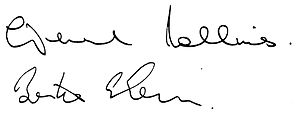
Maastricht-traktaten / Forhandlinger / Rådets møde i Maastricht december 1991 / Underskrivning
Traktaten om Den Europæiske Union ofte kaldet Maastricht-traktaten var en traktat, der blev indgået i Maastricht i 1991 mellem medlemslandene i det daværende EF og underskrevet 7. februar 1992. Traktaten trådte i kraft 1. november 1993, efter at Danmark først havde nedstemt den ved en folkeafstemning og derefter vedtog den sammen med Edinburgh-protokollen ved endnu en afstemning. Traktaten består af 53 artikler og omdannede EF til den Europæiske Union.